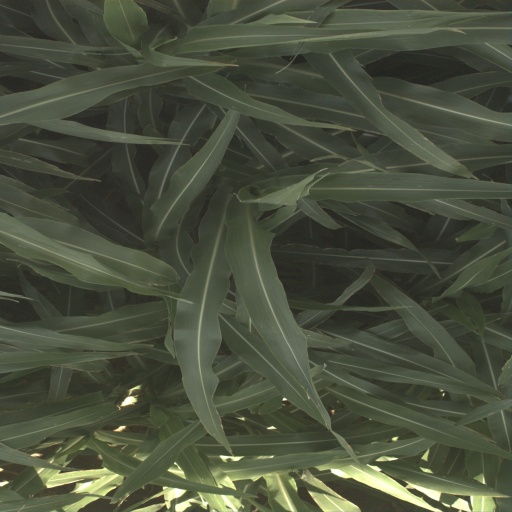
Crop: sorghum